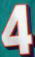
Number: 4